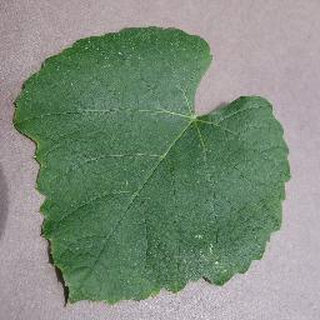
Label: healthy_grape